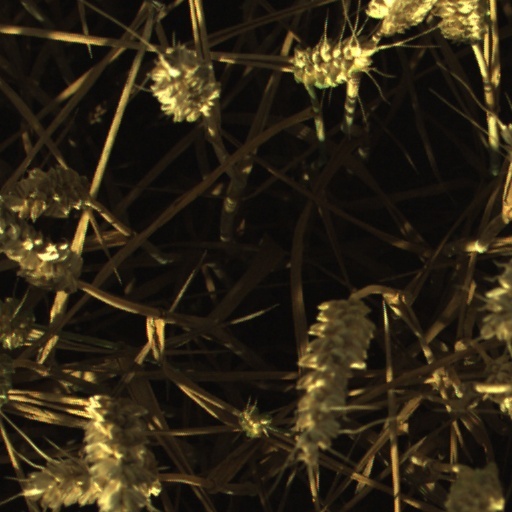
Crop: wheat